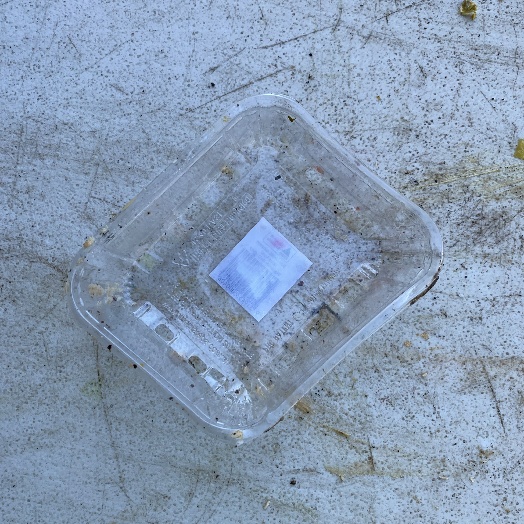
Label: Plastic